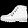
Label: Ankle boot